Rajan Raje

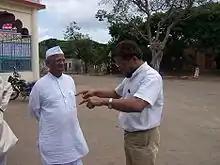
Rajan Raje discussing with Anna Hazare at Ralegan Siddhi, Maharashtra

Rajan Raje has protested the Shai dam project of the Government of Maharashtra.